Foibe massacres

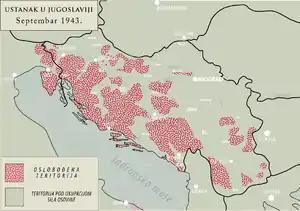
Area controlled by the Yugoslav Partisans (in red dots) immediately after the Badoglio Proclamation (8 September 1943)

During World War II, in 1941, Nazi Germany, Fascist Italy, Hungary, and Bulgaria occupied Yugoslavia, redrawing their borders to include former parts of the Yugoslavian state. A new Nazi puppet state, the Independent State of Croatia (NDH), was created. With the Treaties of Rome, the NDH agreed to cede to Italy Dalmatian territory, creating the second Governorate of Dalmatia, from north of Zadar to south of Split, with inland areas, plus nearly all the Adriatic islands and Gorski Kotar. Italy then annexed these territories, while all the remainder of southern Croatia, including the entire coast, were placed under Italian occupation. Italy also appointed an Italian, Prince Aimone, Duke of Aosta, as king of Croatia.